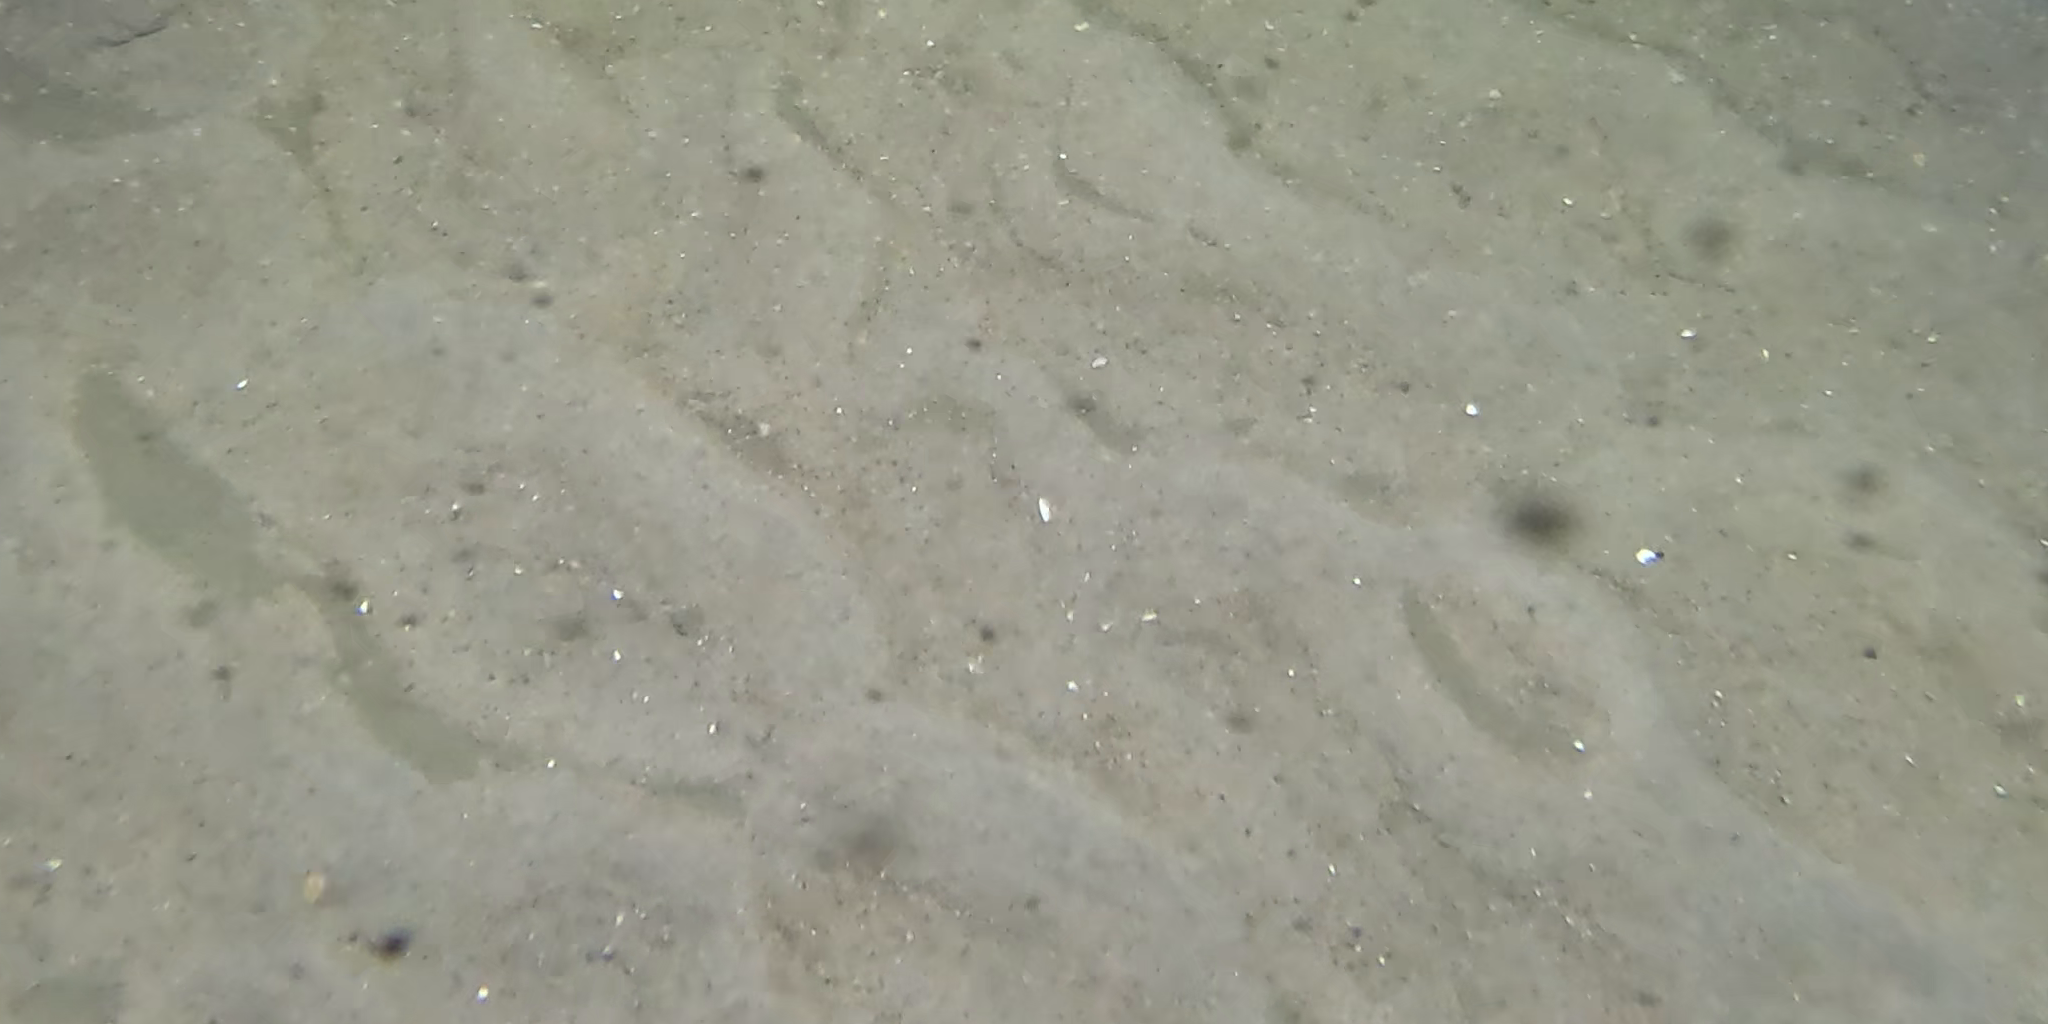
Seabed habitat: sand